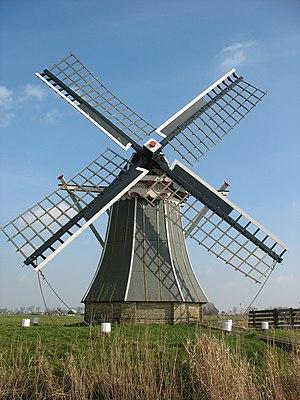
Jislum est un village de la commune néerlandaise de Noardeast-Fryslân, situé dans la province de Frise.
Cet article recense les moulins à vent de la province de Frise, aux Pays-Bas.